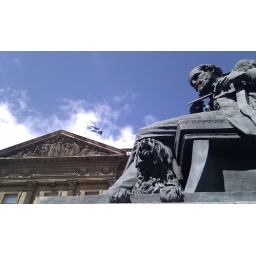
With the Standard Life Investments building - formerly the SLAC head office - in the background